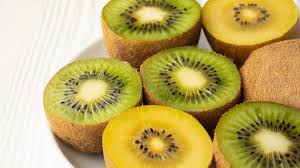
Label: Kiwi